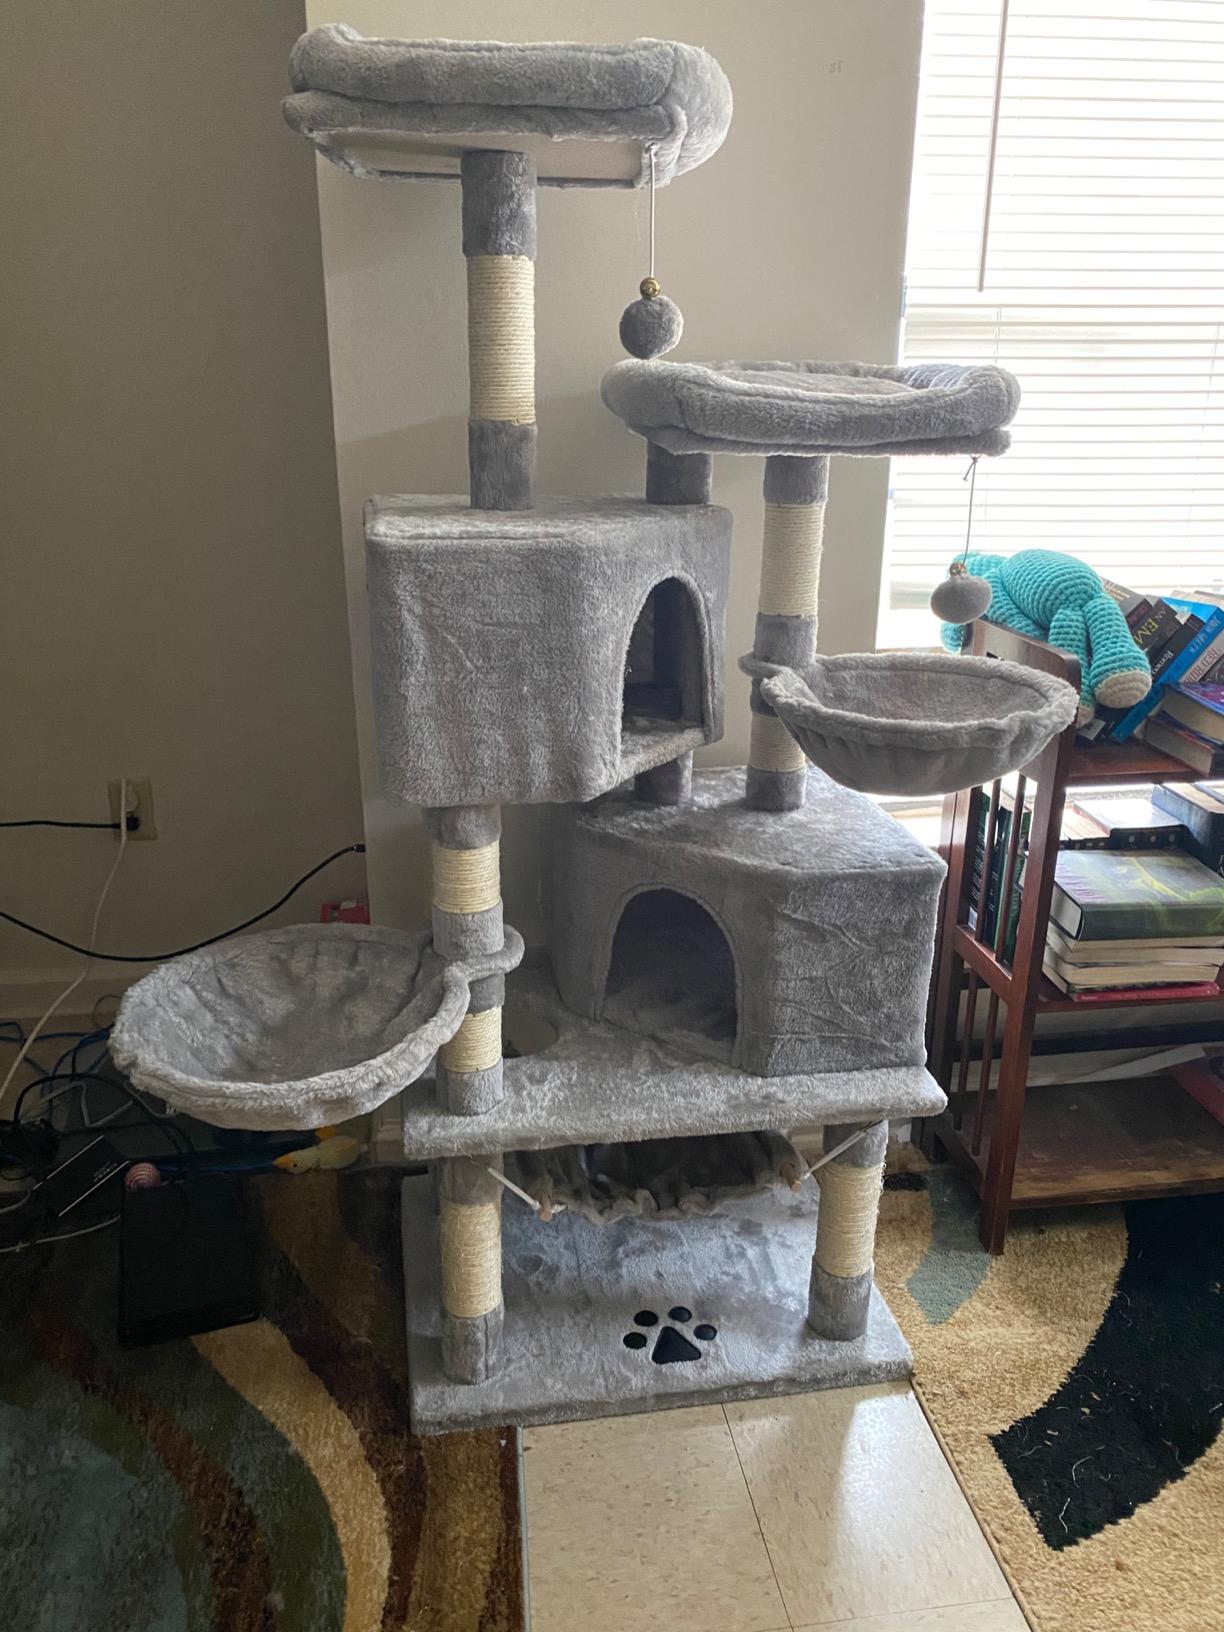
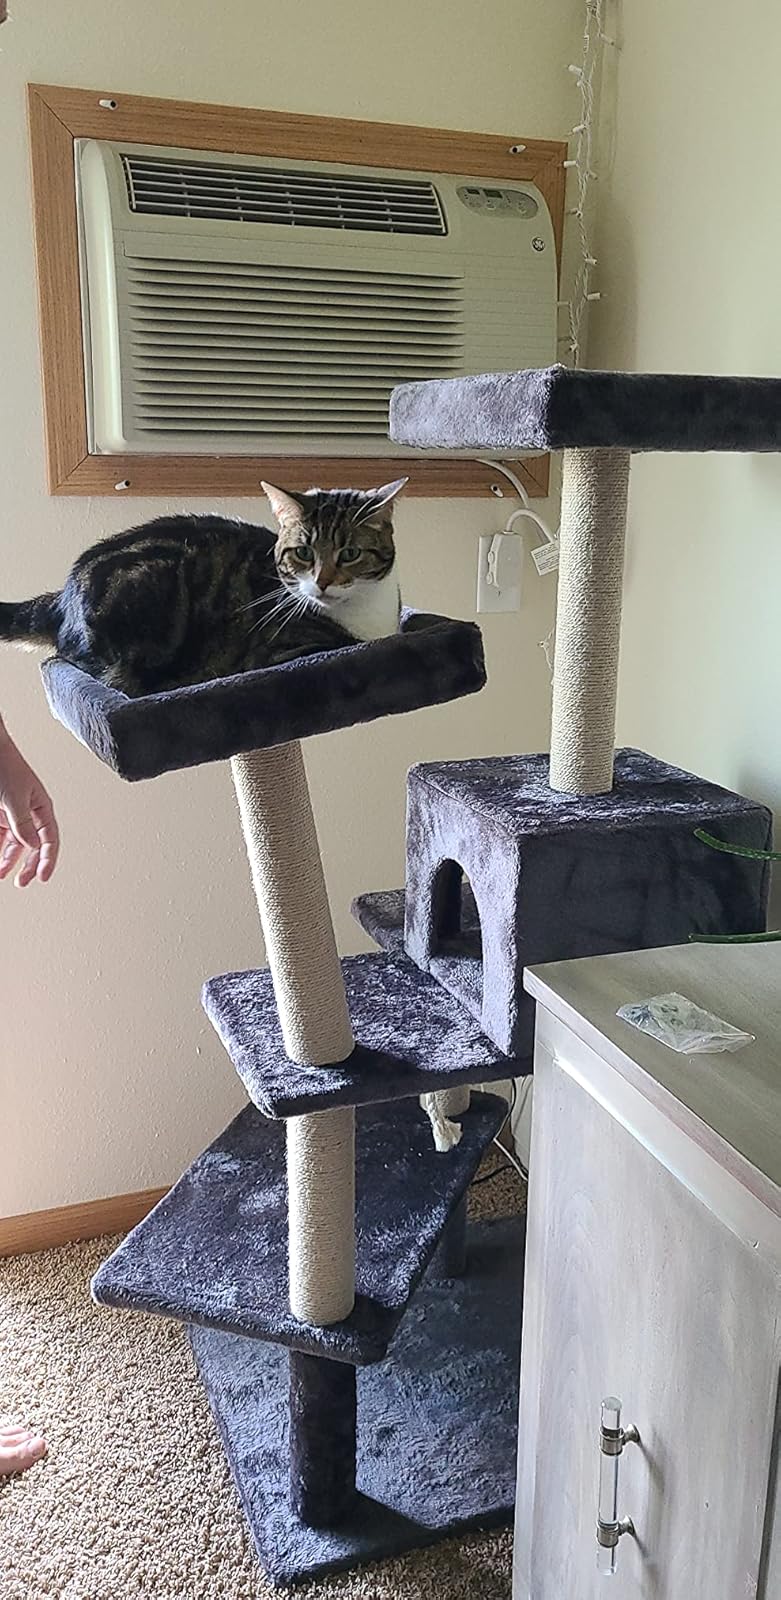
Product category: items_cat tree
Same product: no